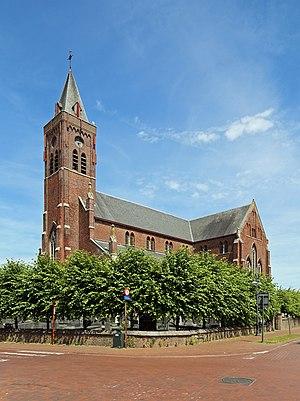
Moerkerke (commune de Damme, province de Flandre Occidentale, Belgique)